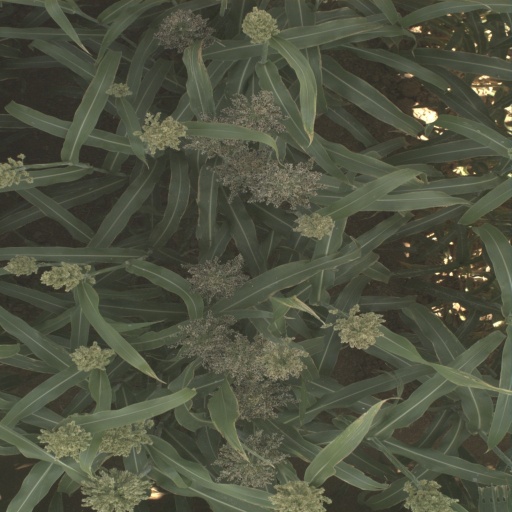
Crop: sorghum